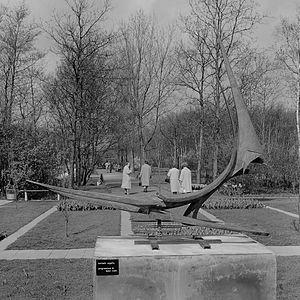
Carmelo Cappello est un sculpteur italien.